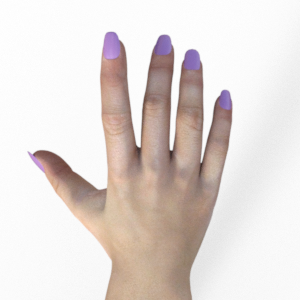
Label: paper